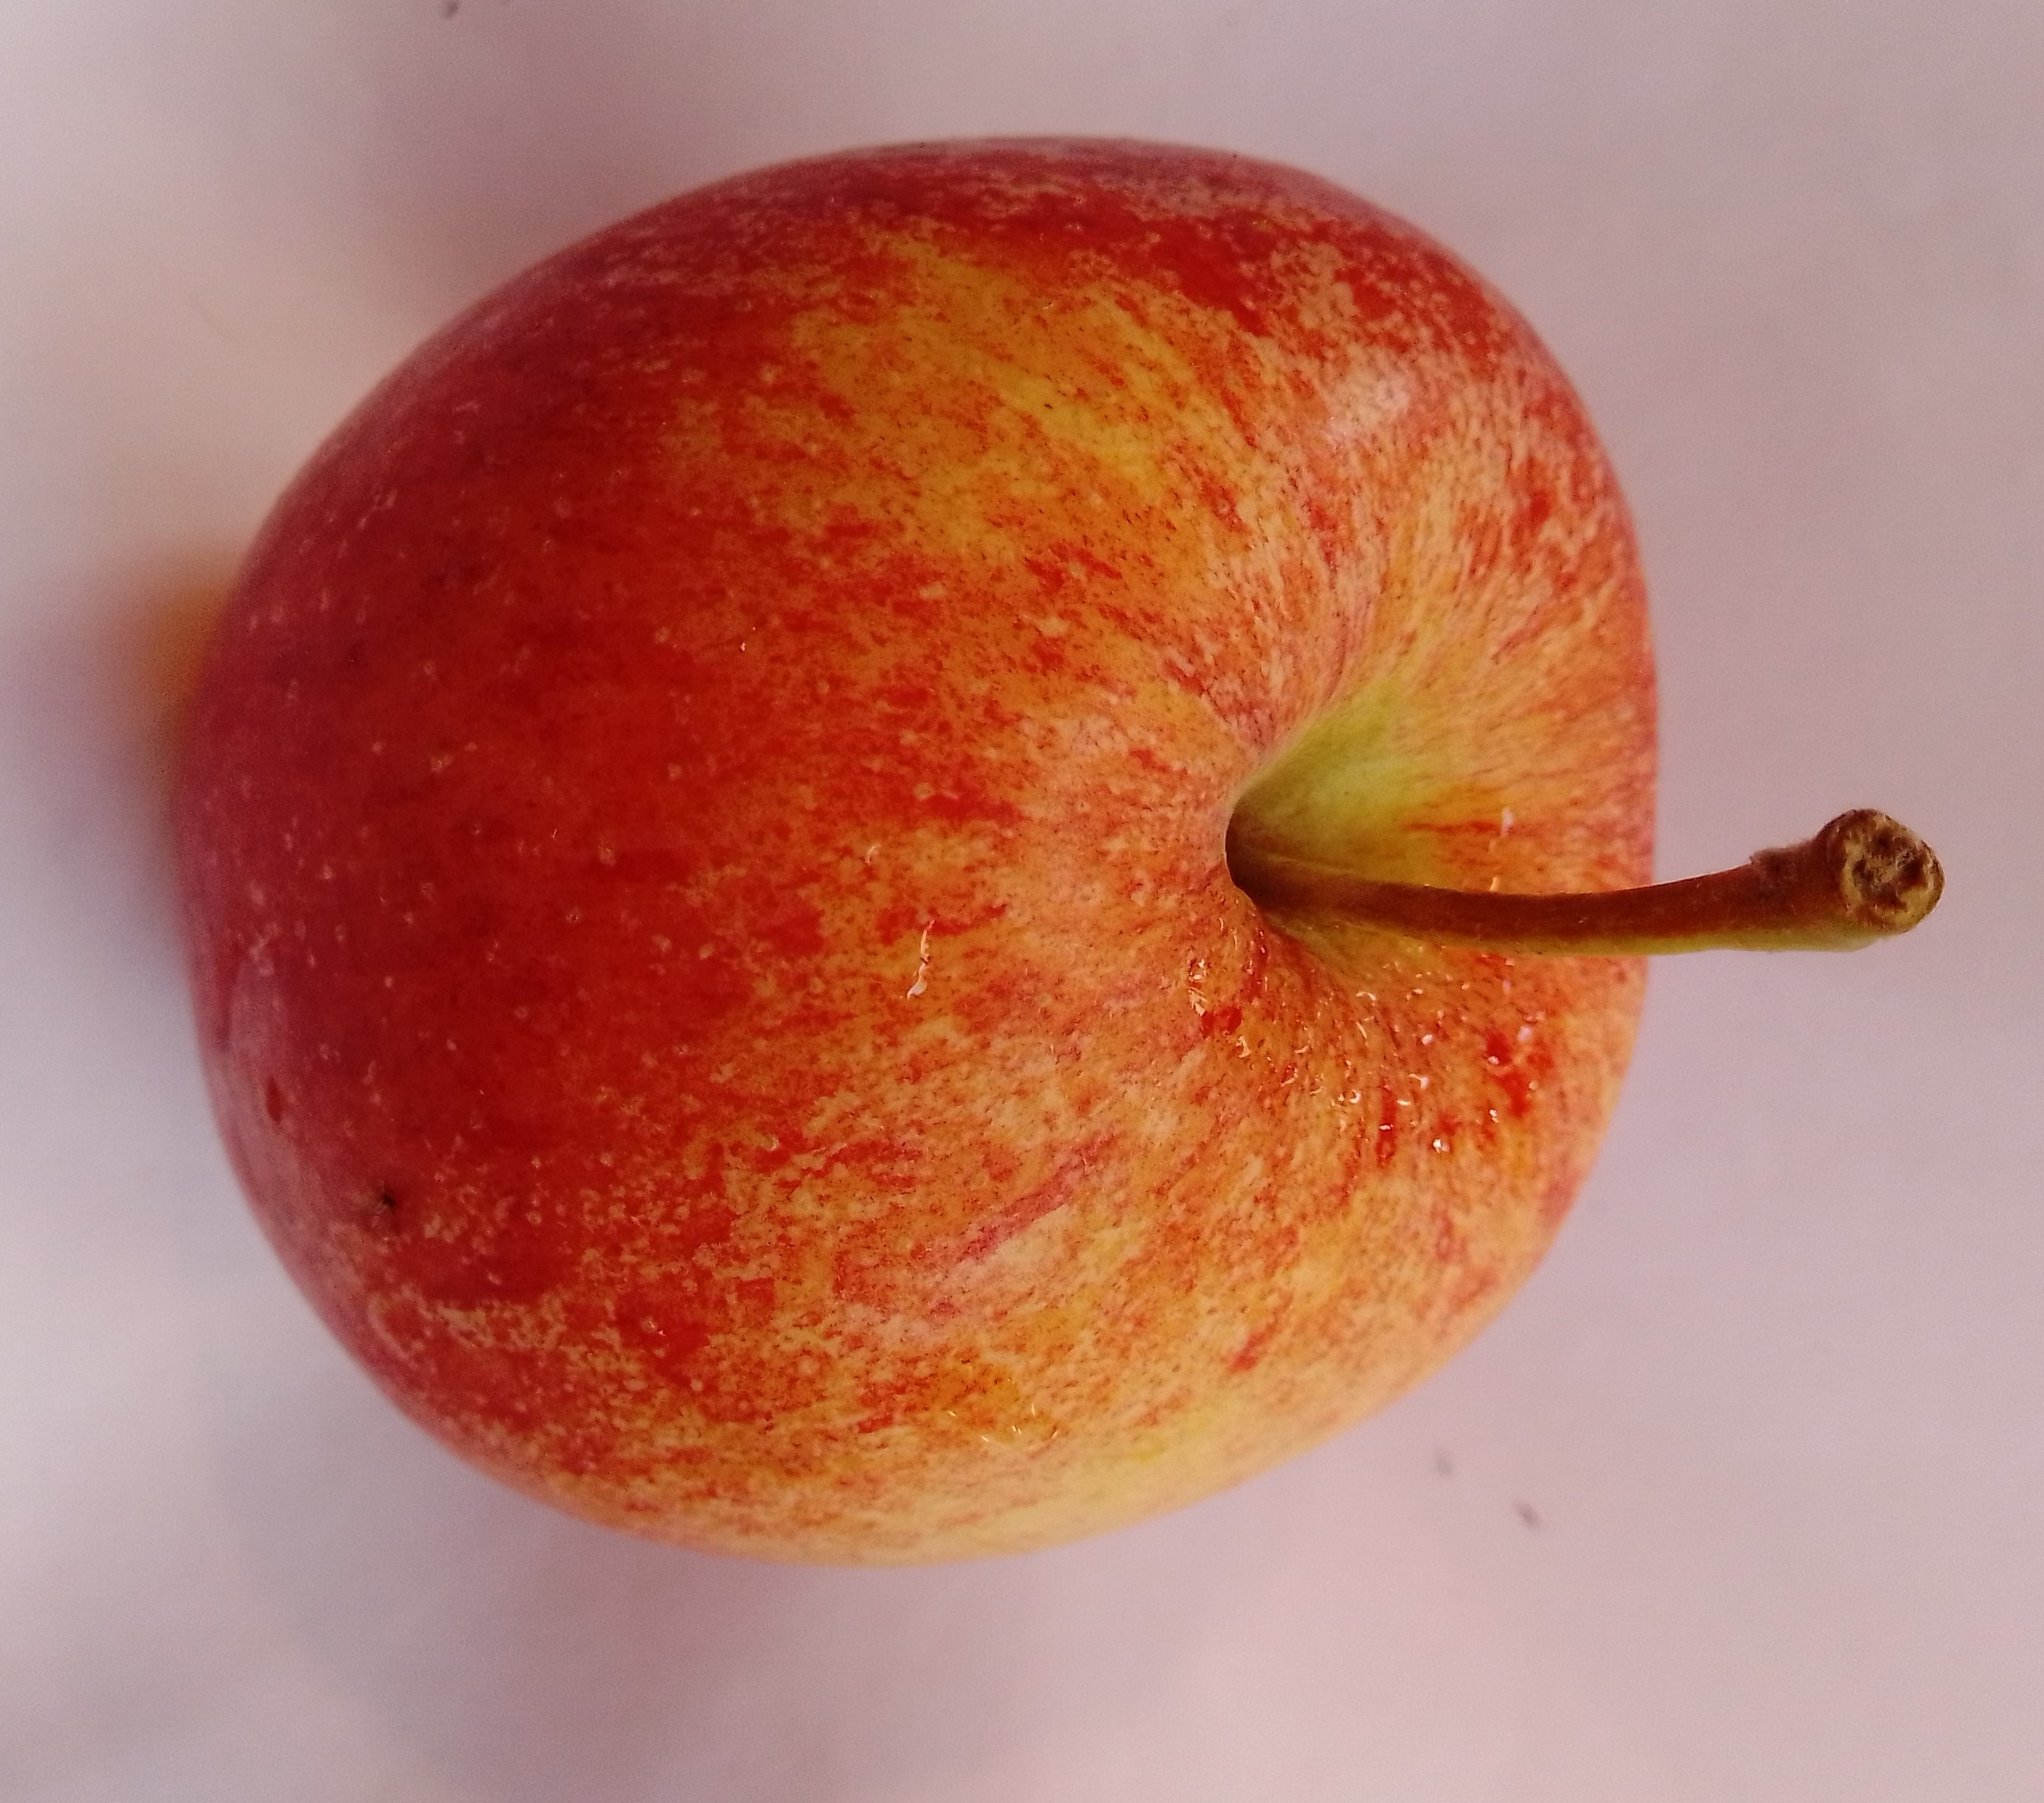
Fruit: apple
Condition: fresh